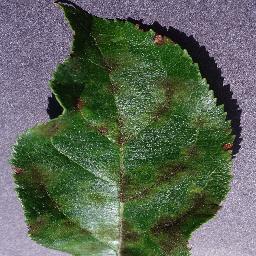
Label: Apple___Apple_scab